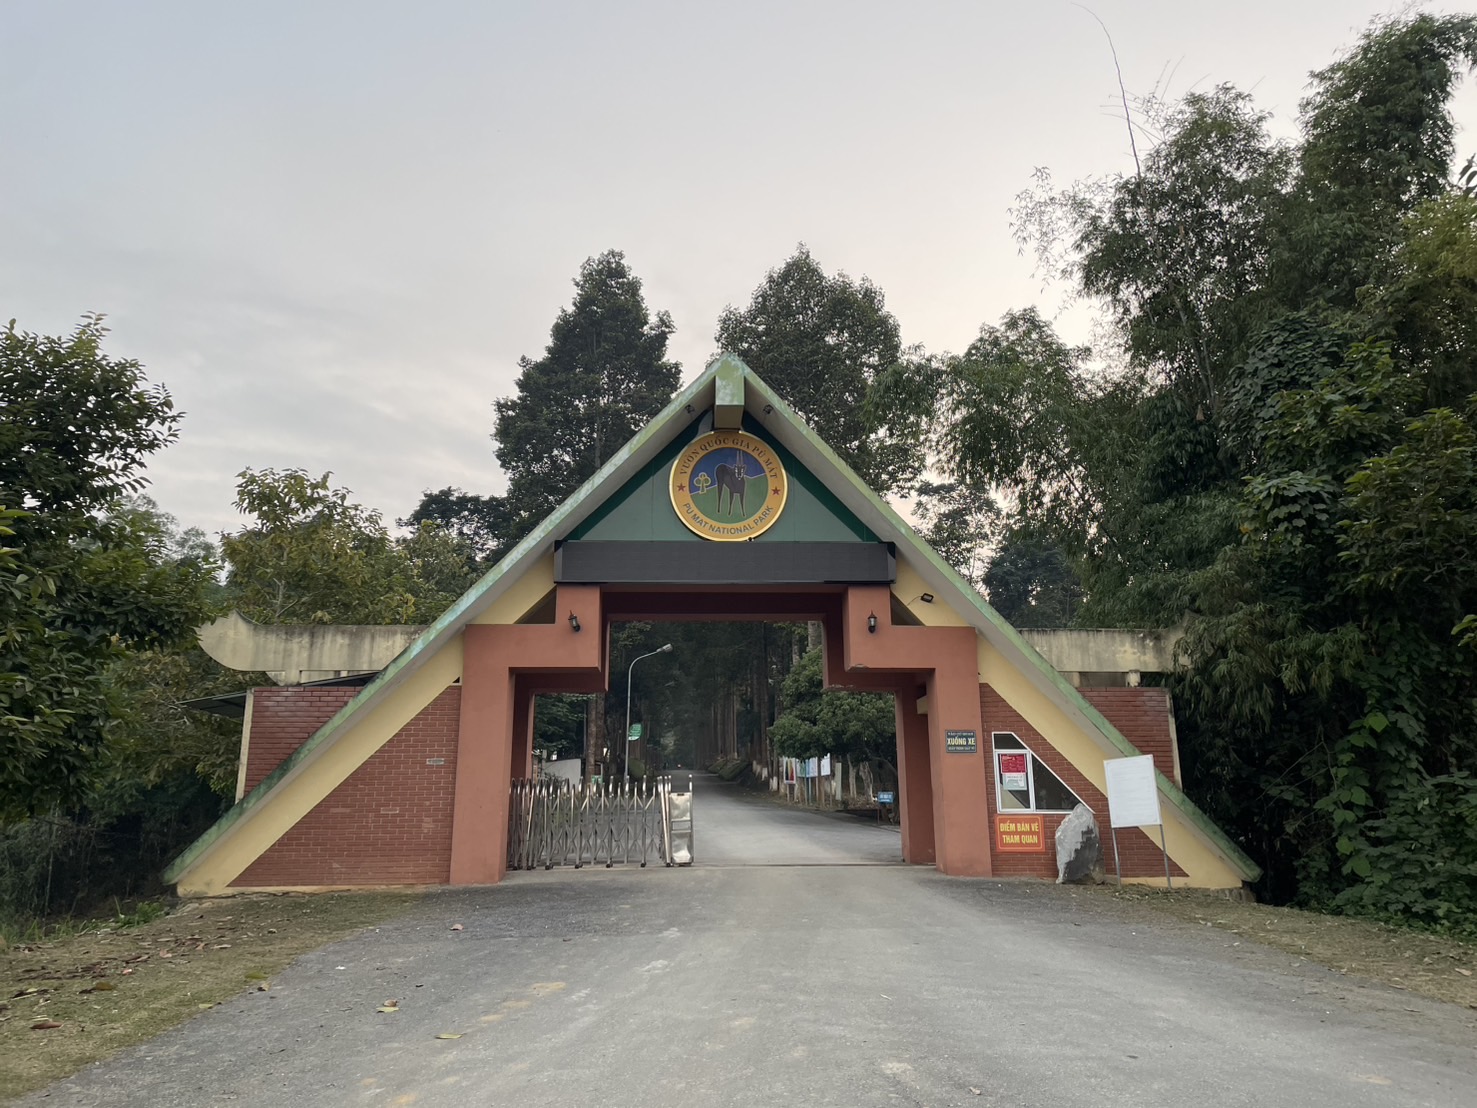
user: text: Màu sắc chính của phần cột trụ cổng chào là gì?
assistant: text: Màu nâu đỏ

user: text: Có bao nhiêu cây đèn được gắn trên cổng chào?
assistant: text: Hai

user: text: Tên của vườn quốc gia được thể hiện trên cổng chào là gì?
assistant: text: Vườn Quốc gia Pù Mát

user: text: Dựa vào các biển báo, mục đích chính của khu vực cổng này là gì?
assistant: text: Là lối vào và điểm bán vé để du khách tham quan Vườn Quốc gia Pù Mát.

user: text: Tên vườn quốc gia là gì, và hai biển báo màu đỏ ở hai bên cổng cung cấp thông tin gì cho du khách?
assistant: text: Tên vườn quốc gia là Pù Mát. Biển báo bên trái ghi 'XUỐNG XE' (yêu cầu khách xuống xe), và biển báo bên phải ghi 'ĐIỂM BÁN VÉ THAM QUAN' (nơi mua vé vào thăm).